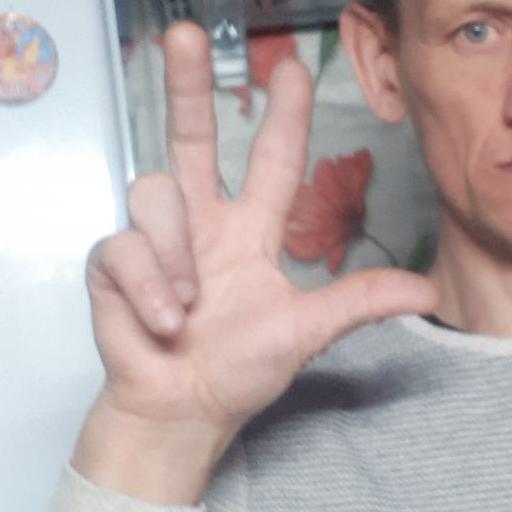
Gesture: three2